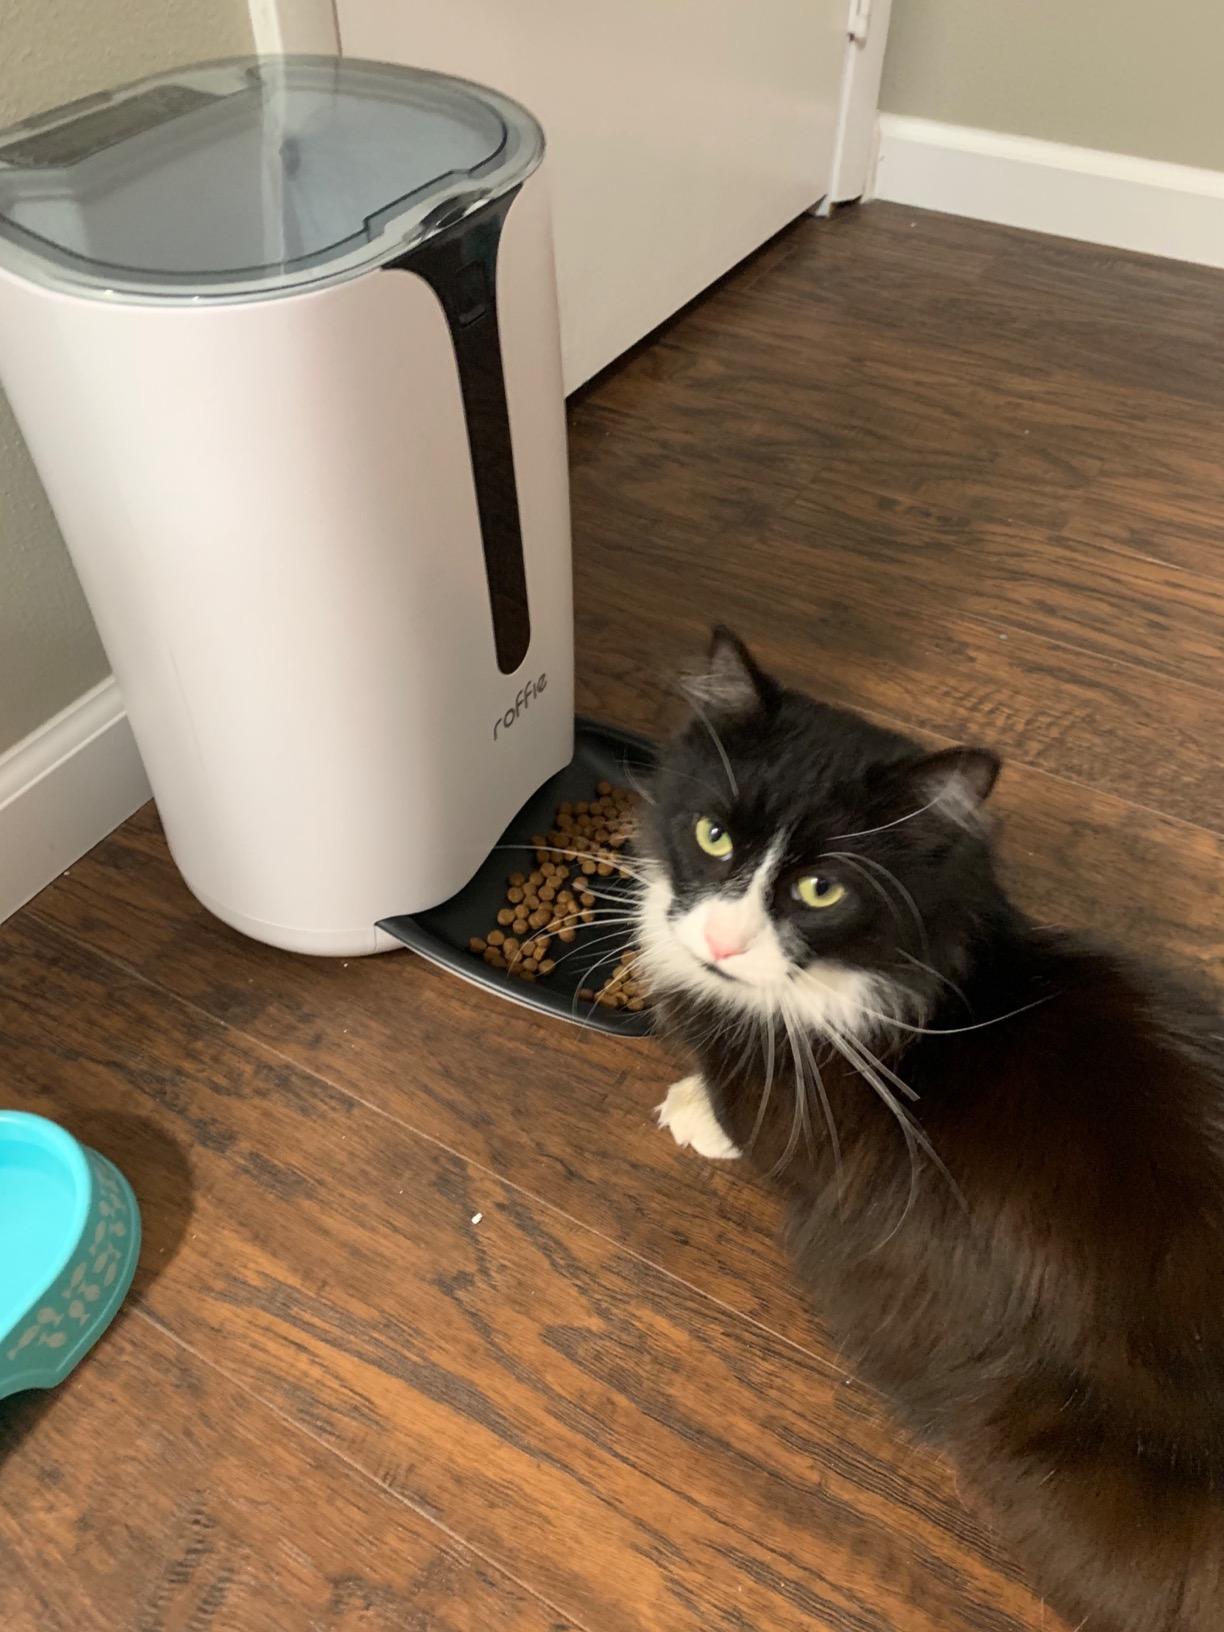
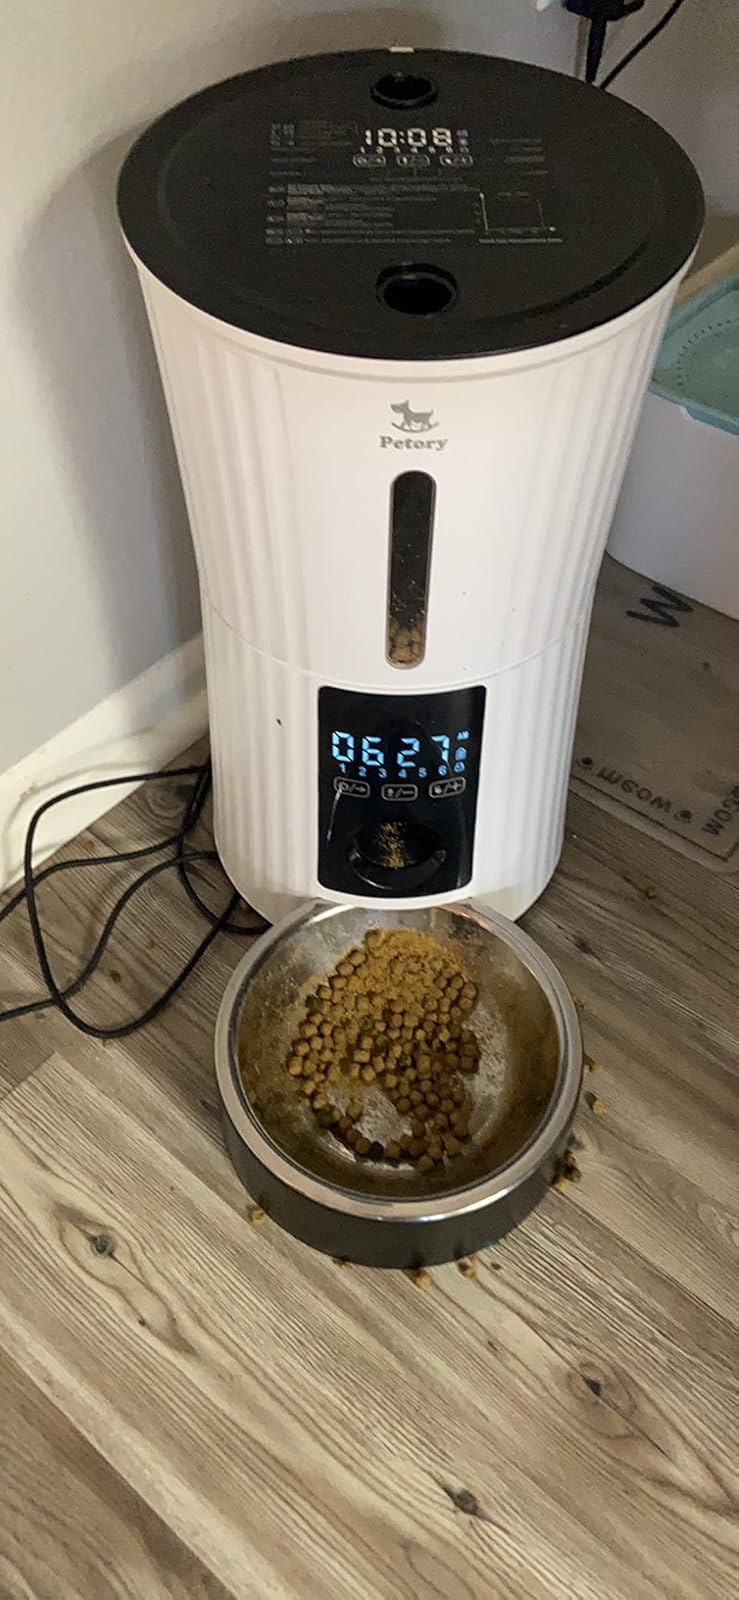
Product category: items_feeder
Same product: no